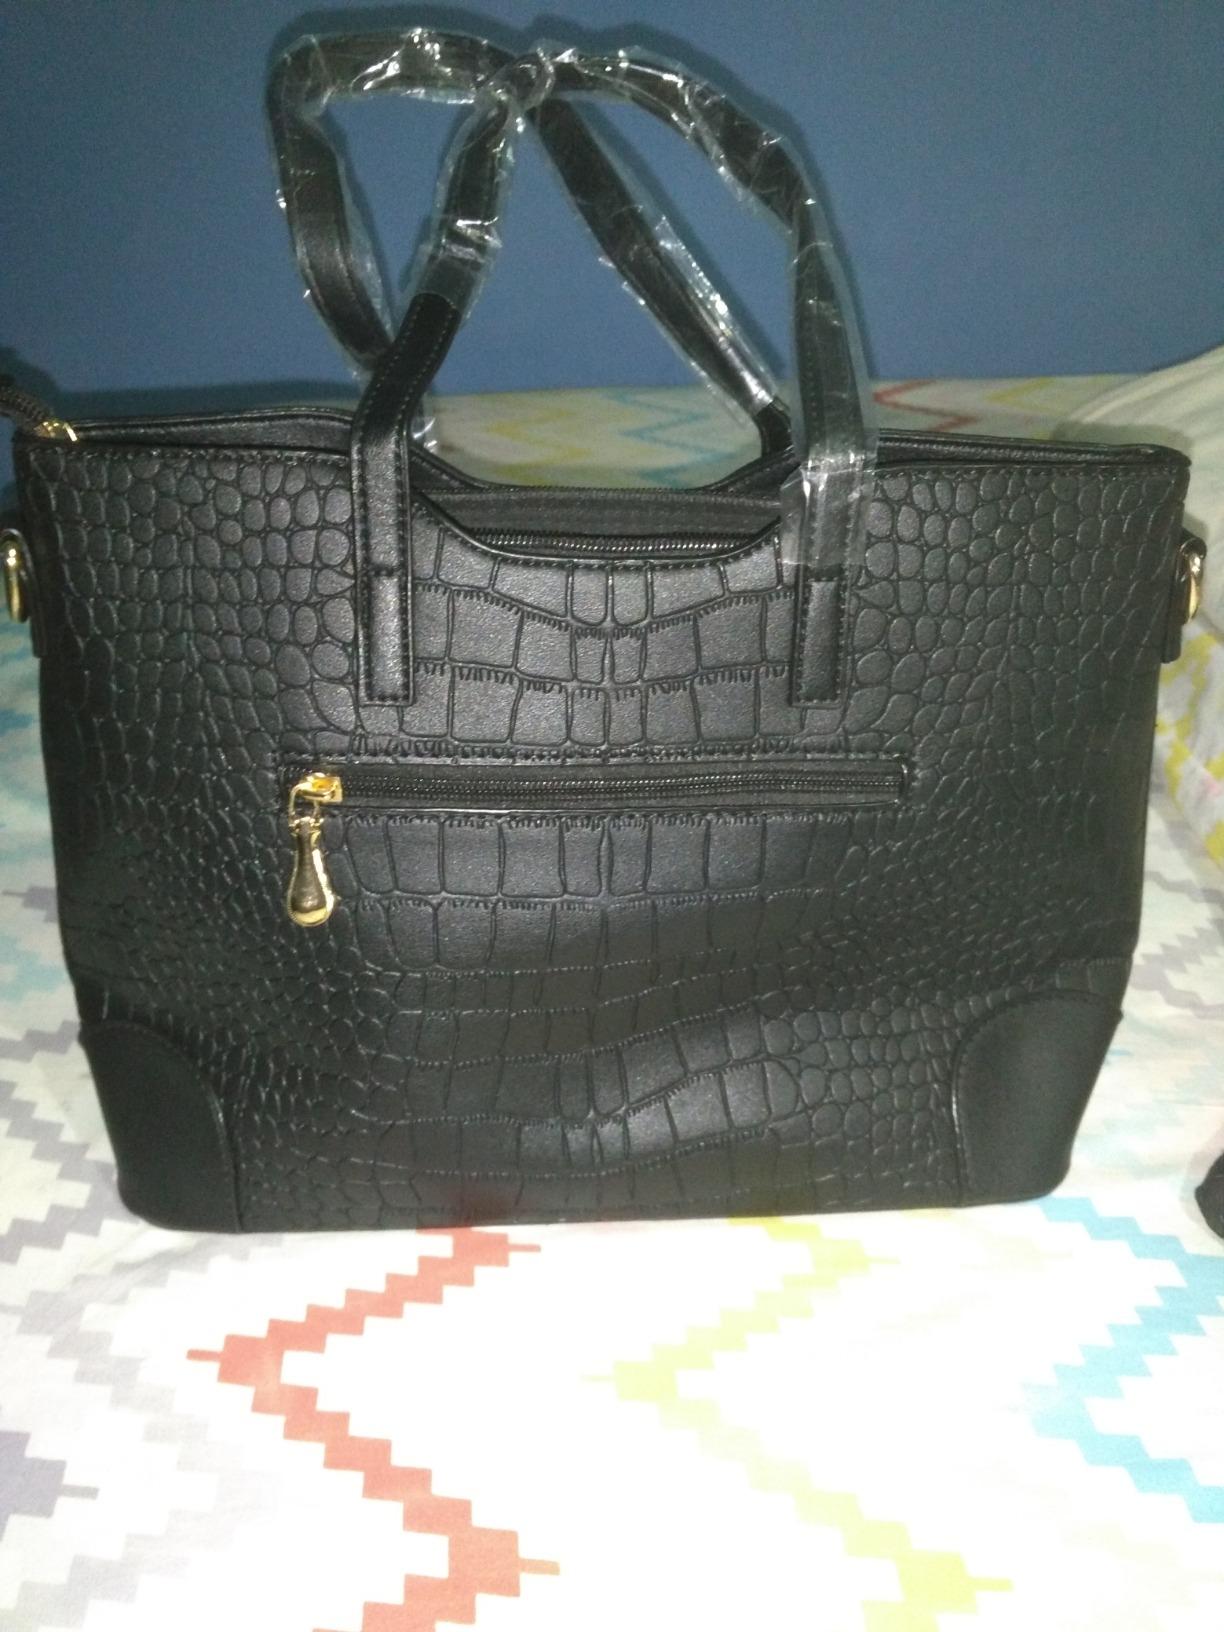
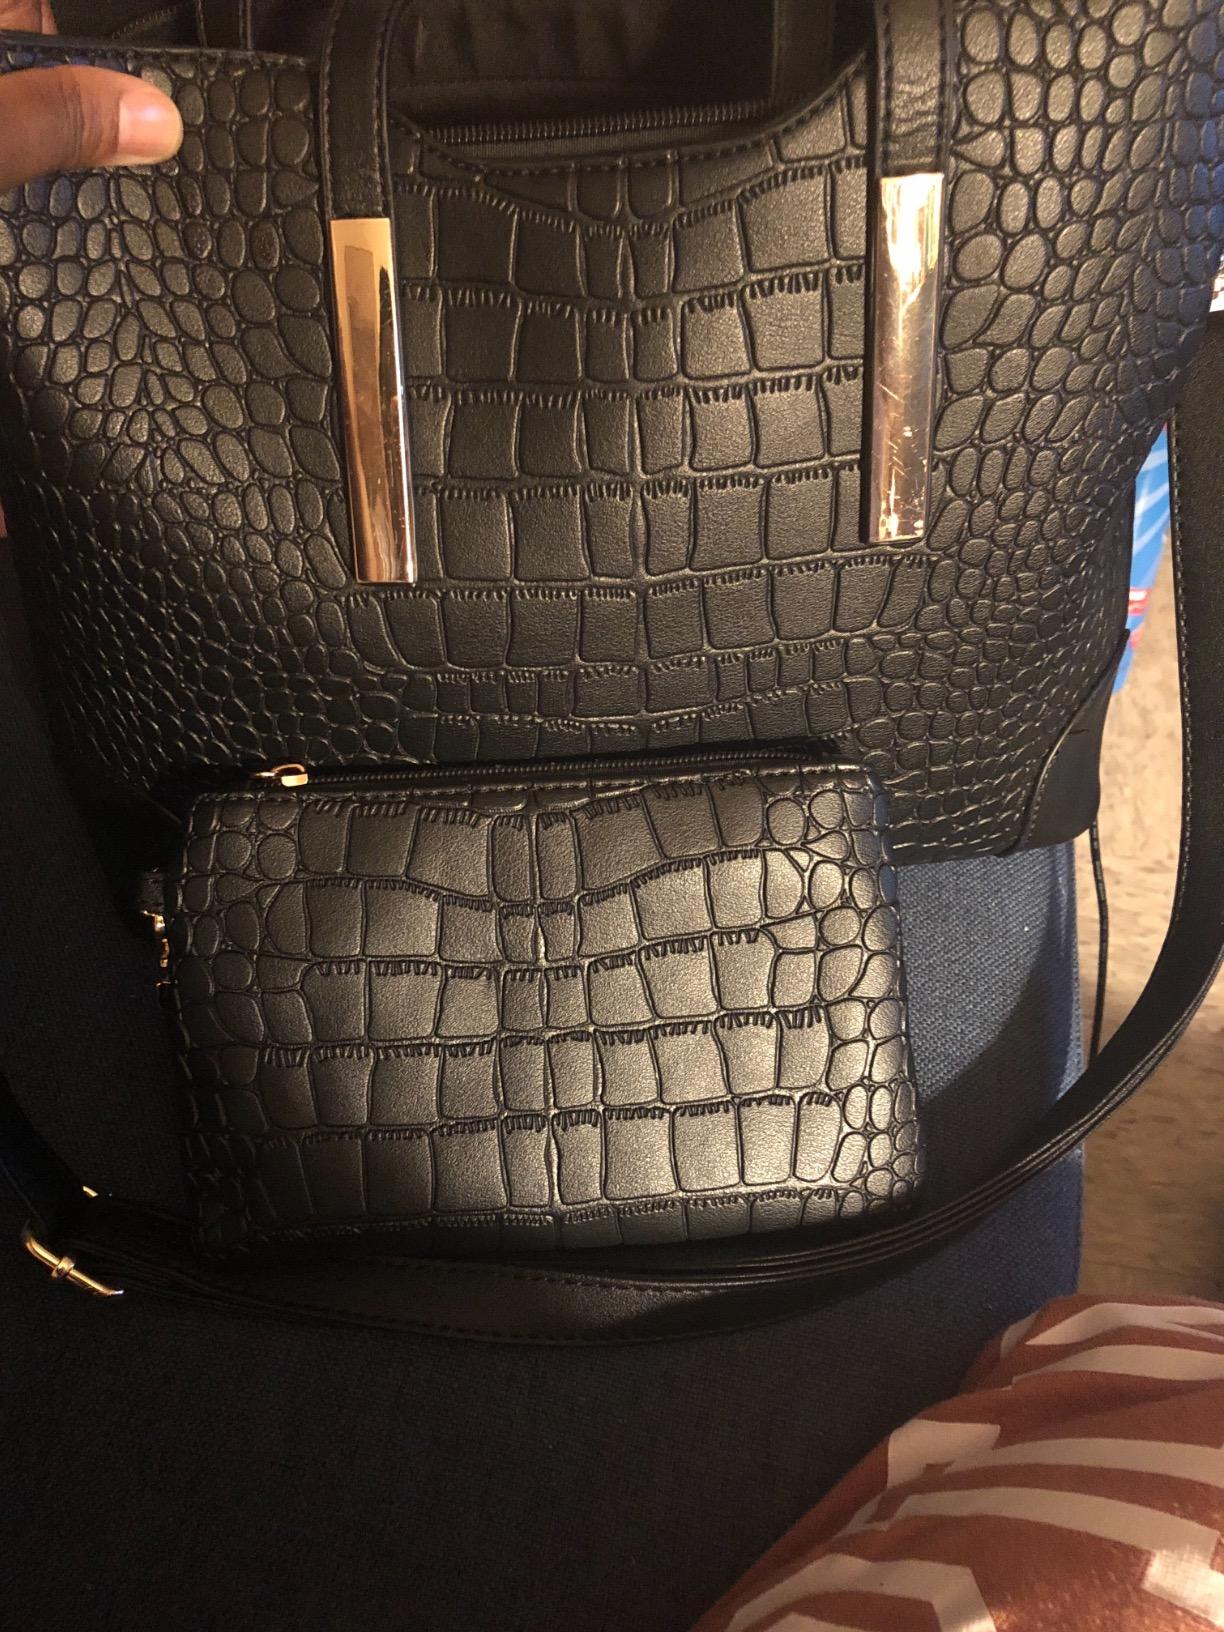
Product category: accessories_handbag
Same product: yes